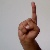
The image shows a hand gesture representing the letter 'D' in Indian Sign Language.